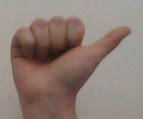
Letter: dhad